Tin Toy

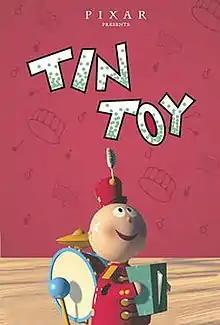
Poster for "Tin Toy"

Tin Toy is a 1988 American animated short film produced by Pixar and directed by John Lasseter. The short film, which runs for five minutes, stars Tinny, a tin one-man band toy, trying to escape from Billy, a mischievous human baby. The third short film produced by the company's small animation division, it was a risky investment: due to the low revenue produced by Pixar's main product, the Pixar Image Computer, the company was under financial constraints.